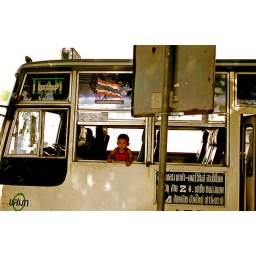
A boy waiting for the bus to depart in Bangkok, Thailand, 2006.